Leif Höegh & Co

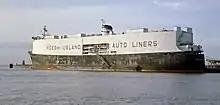
"Höegh Trotter" in Emden in 1976

Höegh Autoliners operates pure car/truck carrier (PCTC) vessels, and its main business is the maritime transport and distribution of cargo such as automobiles, trucks, trailers, Mafi roll trailers, heavy construction machinery and further types of rolling freight.